Mount Tarampa State School

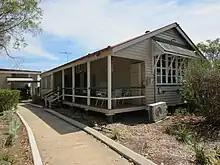
Provisional school building, 2014

Set well back from and facing east to Profkes Road, the early Provisional School building is a small one-storey, lowset, timber-framed structure; axially aligned with the school entrance. The building is clad in timber weatherboards and is sheltered by a gable roof clad with corrugated metal sheets. It has a front and rear verandah and accommodates two rooms. The northern and southern gable ends each retain original tall, timber-framed casement windows sheltered by timber hoods with battened cheeks. Stop-chamfered brackets supporting the centre of each hood are possibly original. Packed weatherboards at the gable end apexes vent the interior.